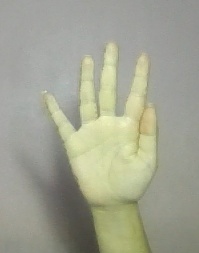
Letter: sheen